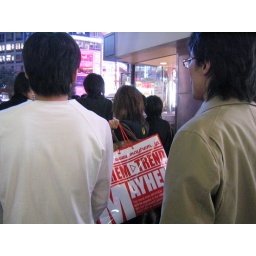
Cool bag in a sea of black and white.